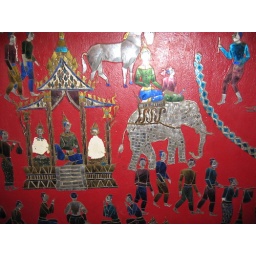
Mosaics on the interior wall of the theater. We saw this style with the red background in a few different places.